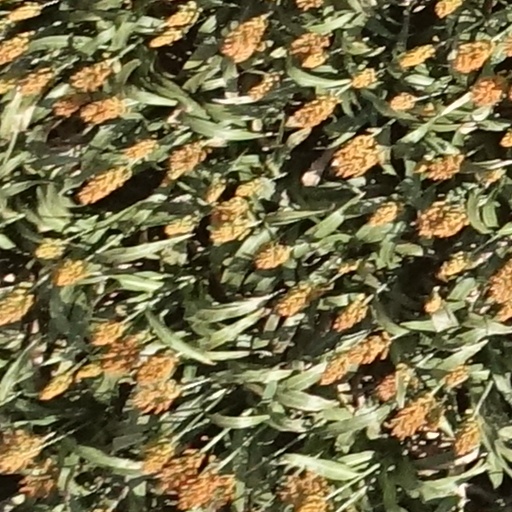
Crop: sorghum